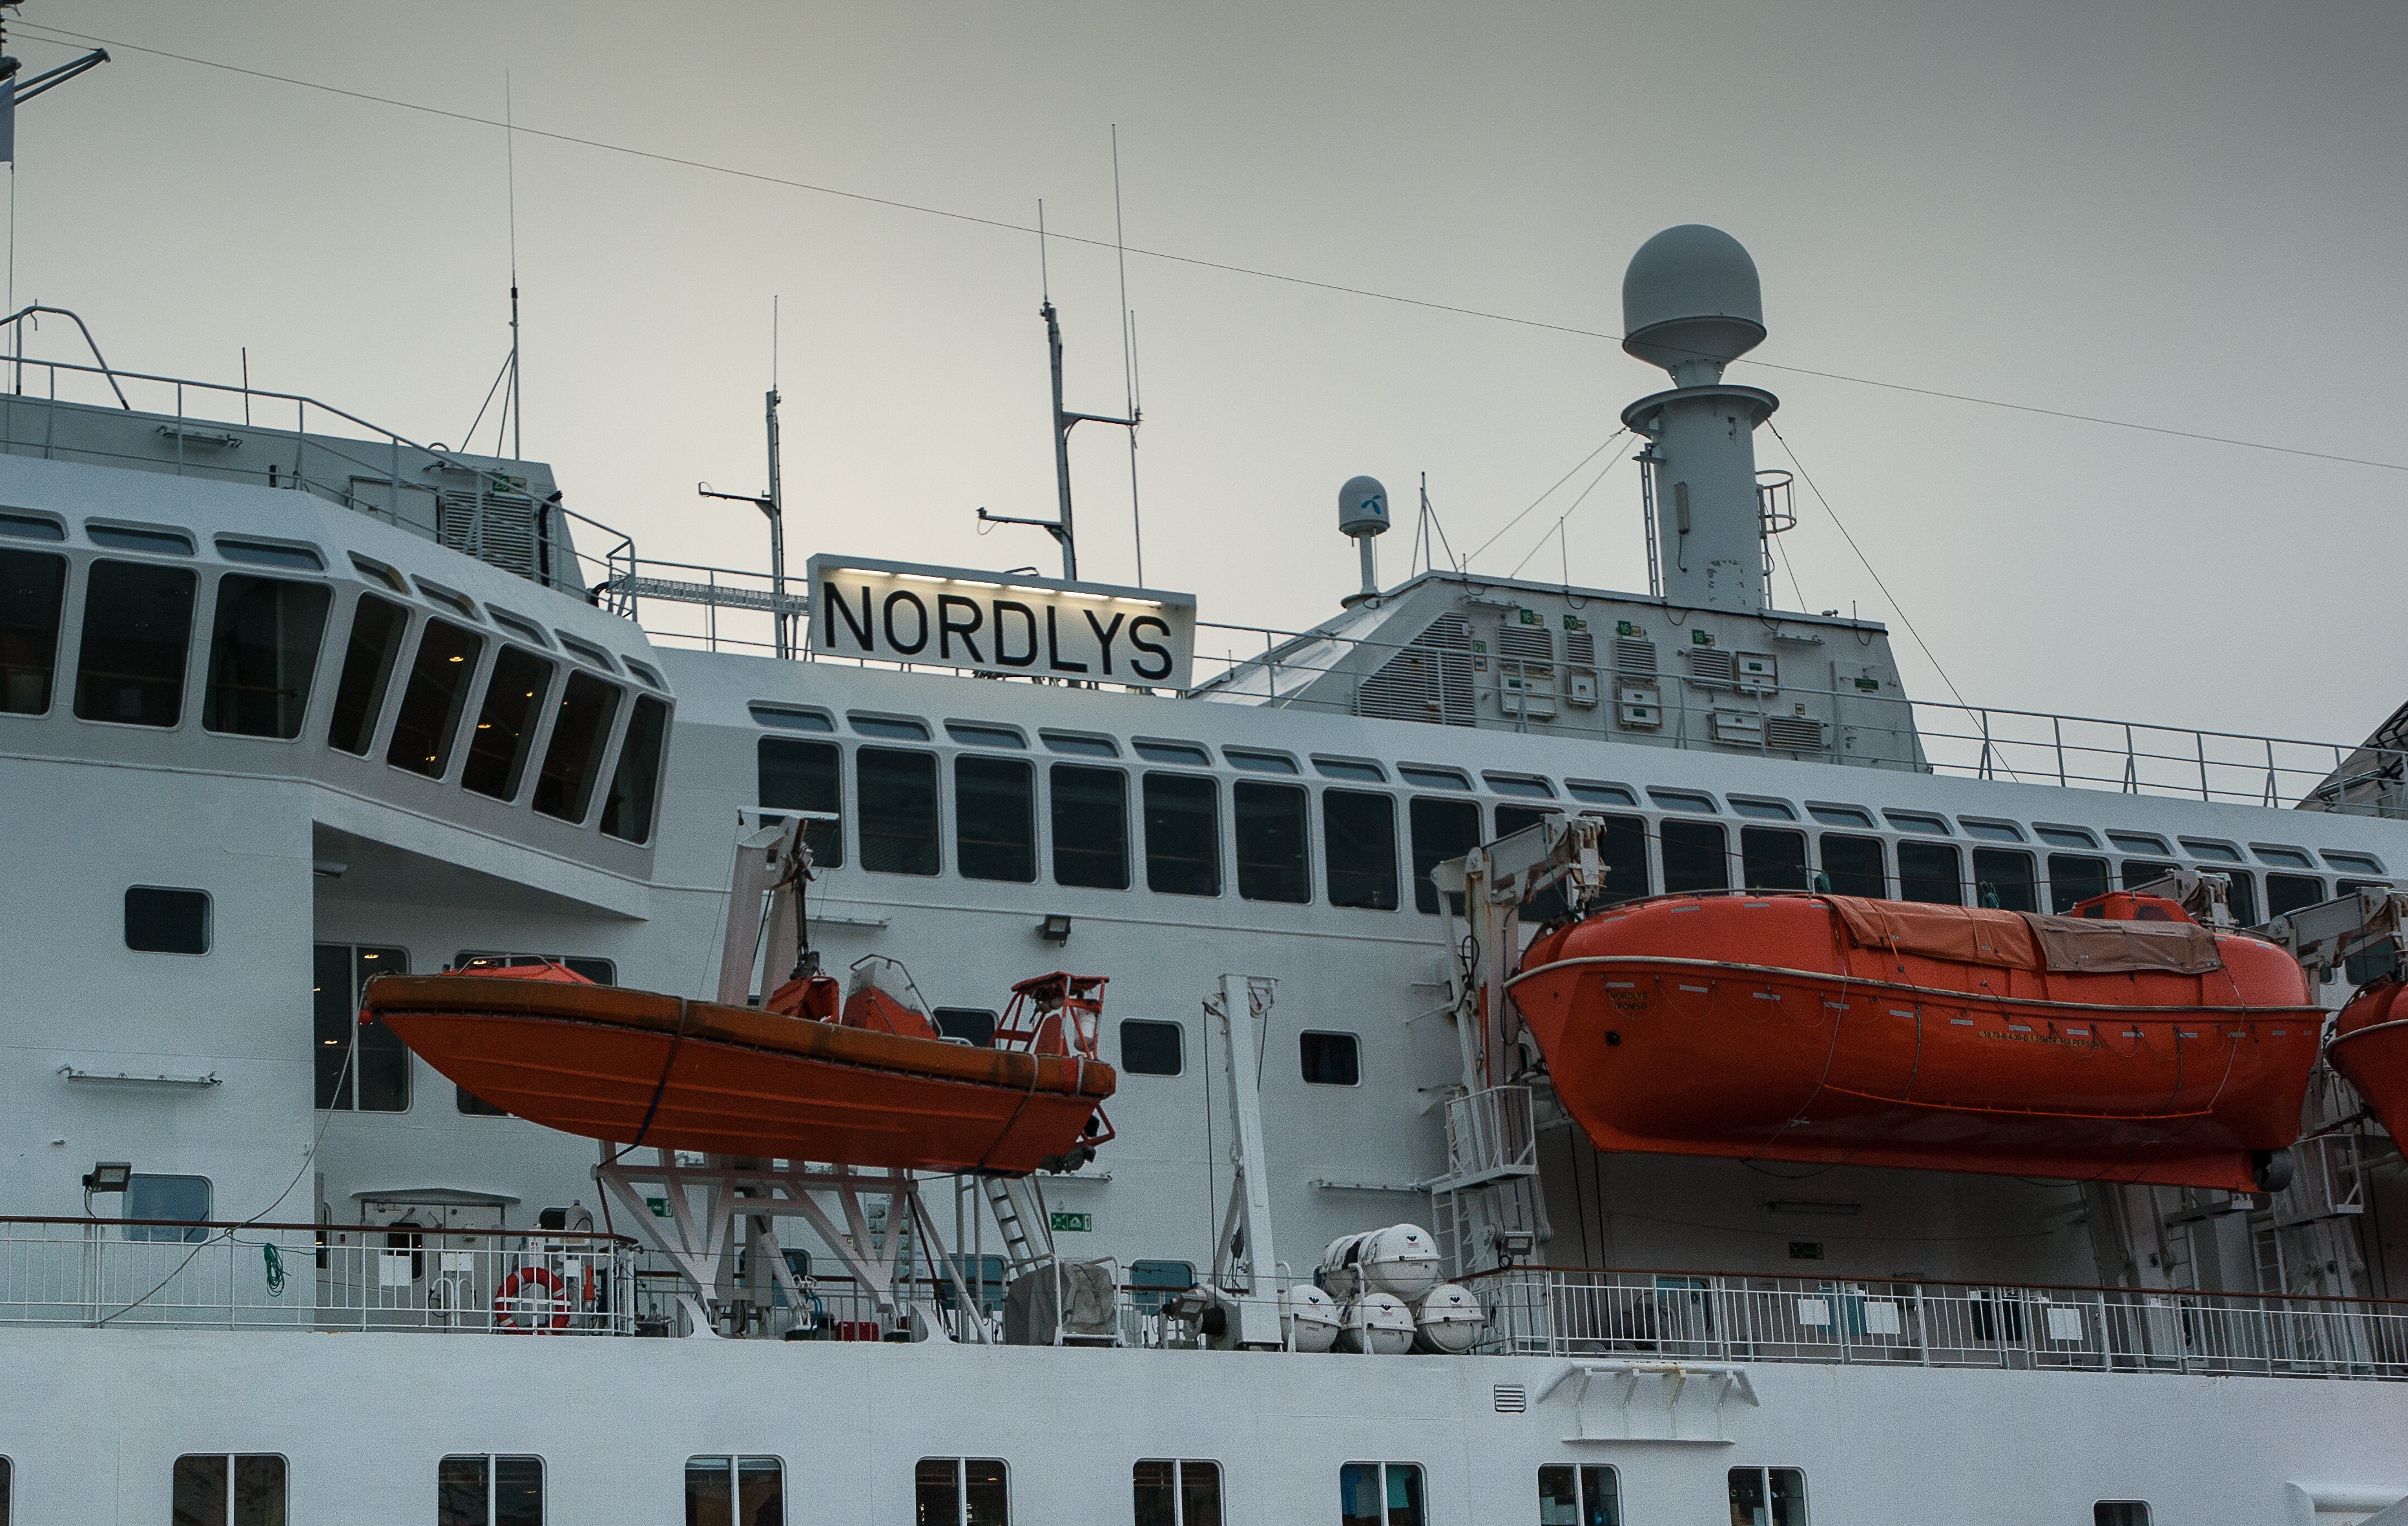
sea, boat, bridge, ship, transport, vehicle, ferry, navigation, watercraft, cruise ship, passenger, motor ship, passenger ship, lifeboats, freight transport, ocean liner